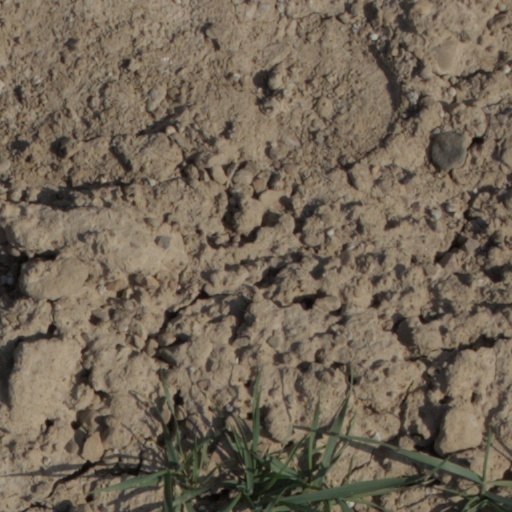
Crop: wheat